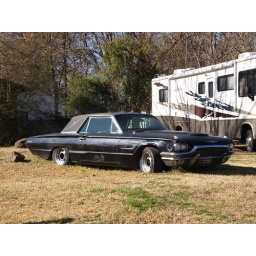
Jefferson Texas Old Historic Small Town in 2011 Classic vintage car in grass yard  Roads Building Signs Architecture